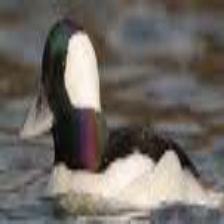
Species: BUFFLEHEAD
Scientific name: BUCEPHALA ALBEOLA
ImageNet parent category: drake